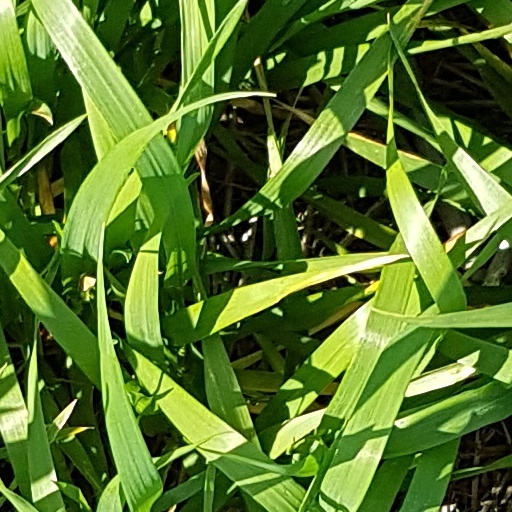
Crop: wheat